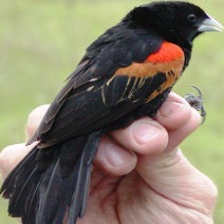
Species: FAN TAILED WIDOW
Scientific name: EUPLECTES AXILLARIS